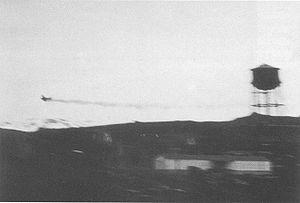
Le Zero d'Akutan est un avion de chasse Mitsubishi A6M dit « Zero » japonais qui s'est écrasé sur l'île Akutan pendant la Seconde Guerre mondiale. Tadayoshi Koga, le pilote, est mort dans l'accident.